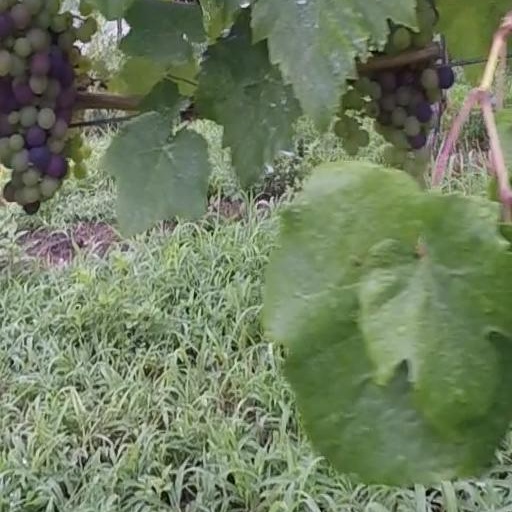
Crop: grape